GestiFute

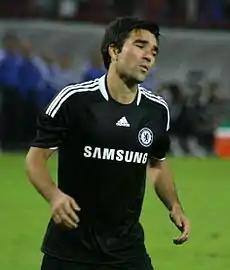
On 29 July 2003, Porto bought 20% of Deco's economic rights from GestiFute for €2.25 million.

On 9 March 2003, GestiFute announced that they represent Benfica's midfielder Tiago, who was previously represented by their rival company, Superfute. Approximately two months later, on 23 May, Tiago's teammate Ricardo Rocha traveled the same path, making a surprising move to GestiFute. During the summer of that year, on 29 July, Porto bought 20% of Deco's economic rights from GestiFute for €2.25 million, plus 5% of Paulo Ferreira and Ricardo Carvalho's economic rights, this price being higher than presumed because the Portuguese team refused a €15 million offer from Barcelona. On 4 April, the same team bought more 15% of Deco's economic rights for €1.25 million, plus 10% of striker Benni McCarthy's rights. After acquiring 35% rights, however, Porto still owned 85% rights before he was sold.